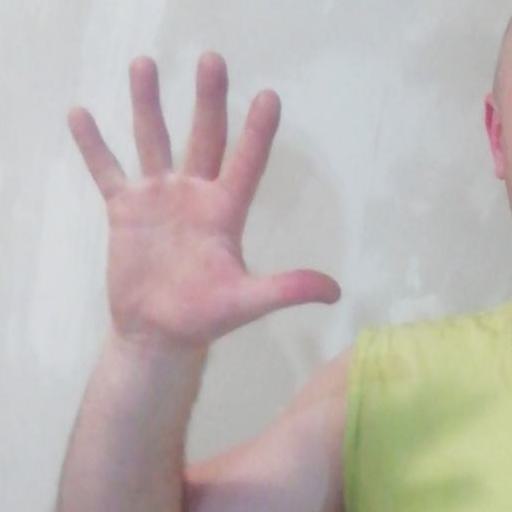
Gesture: palm